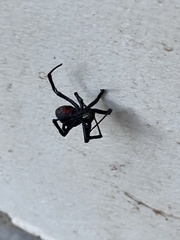
Species: Lactrodectus_hesperus